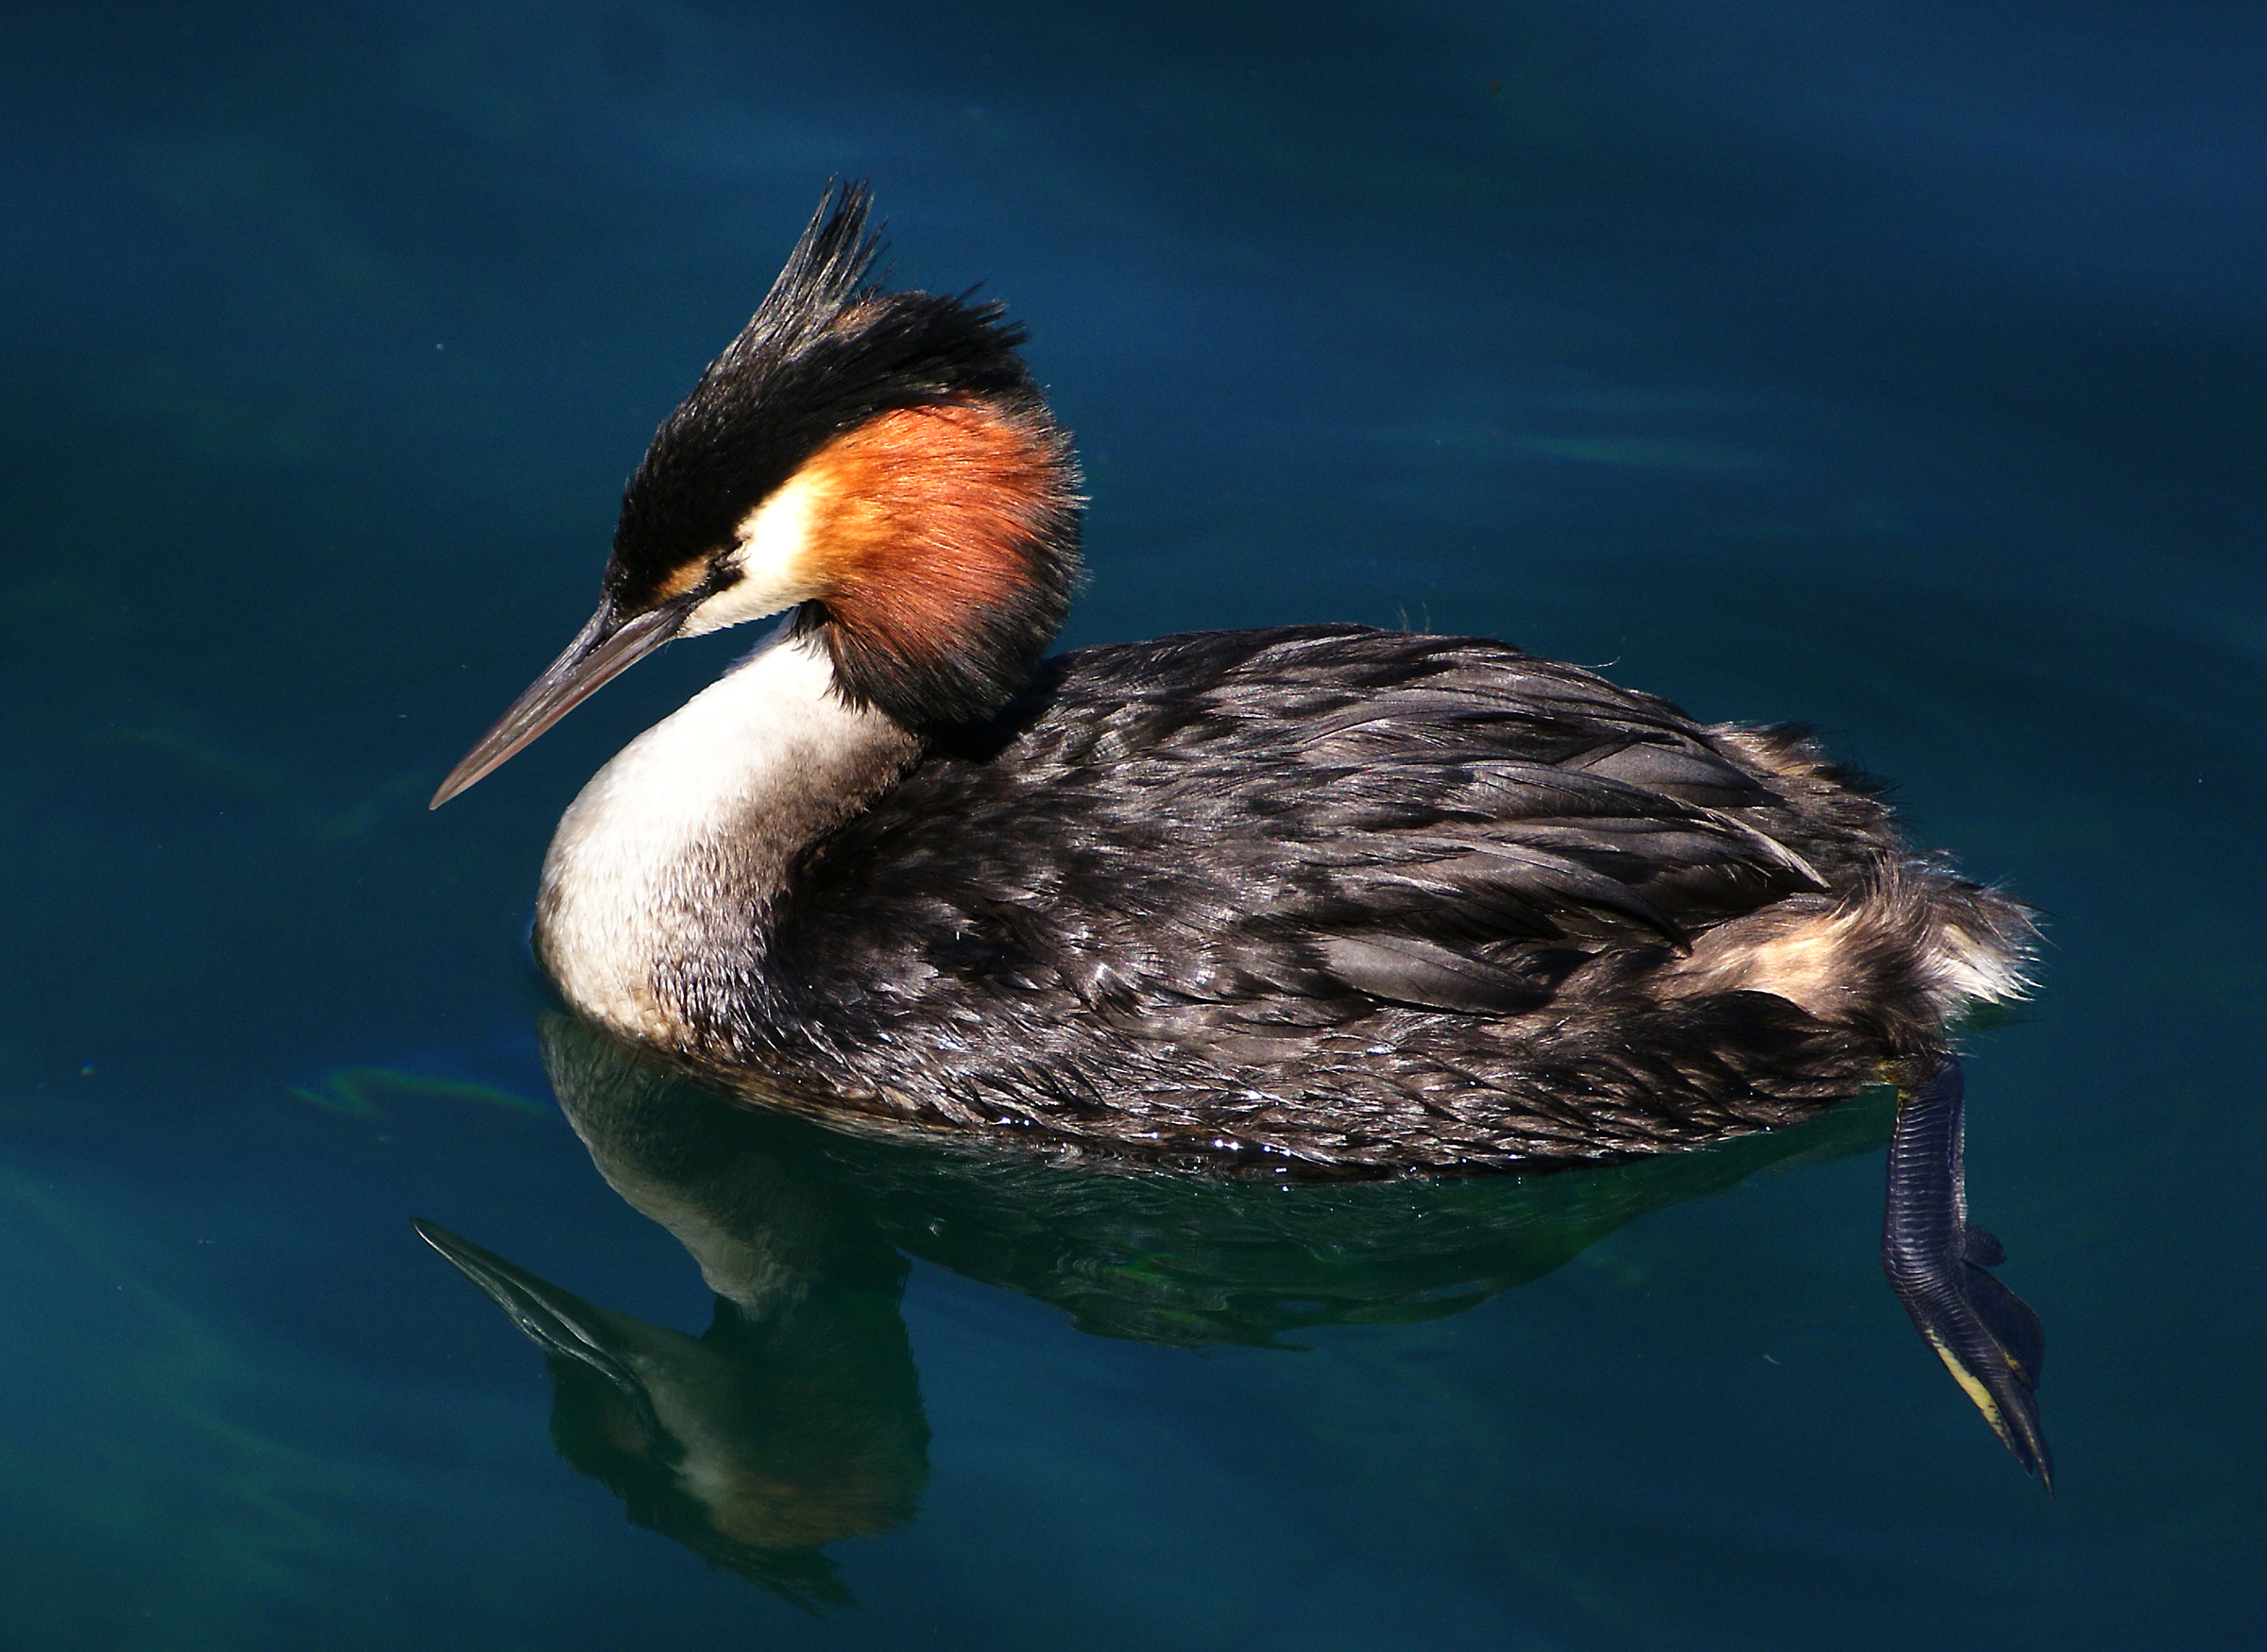
bird, wing, wildlife, reflection, beak, fauna, birds, duck, vertebrate, cormorant, waterfowl, newzealandbirds, waterbirds, flickrsbestcreatures, sonydslra300, podicepscristatus, water bird, mergus, ducks geese and swans, seaduck